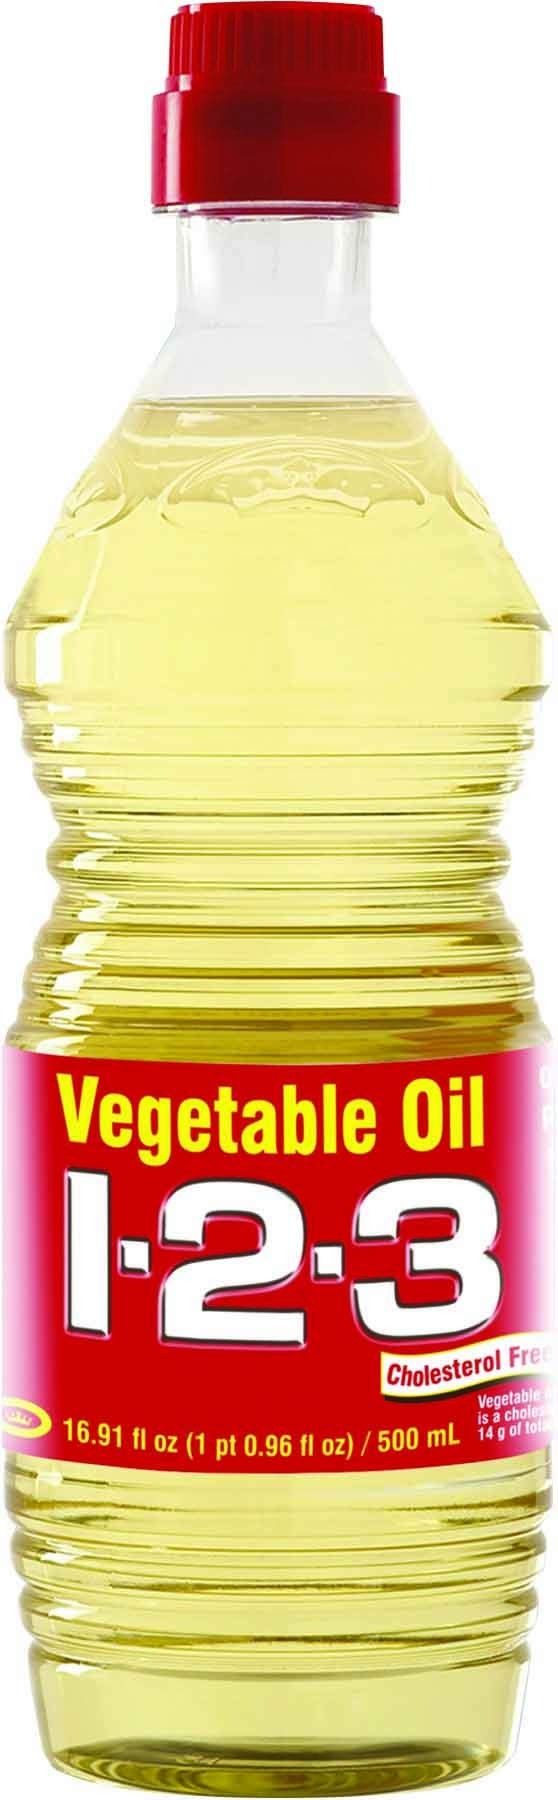
Item Name: 1 2 3 Oil Vegetable
Product Description: 123 Vegetable Oil 500 ml
Value: 16.91
Unit: Fl Oz

Price: 15.28